Blanche Hecht Consolvo Cariaggi

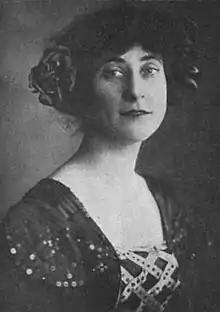
Blanche Consolvo, from a 1918 publication

Blanche Hardy Hecht Consolvo Cariaggi (December 28, 1880 – July 16, 1961) was an American singer and socialite from Virginia, and after 1922, an Italian countess.